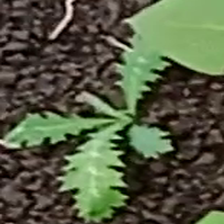
Weed species: Bilayat_(Mexicana_Argemone)